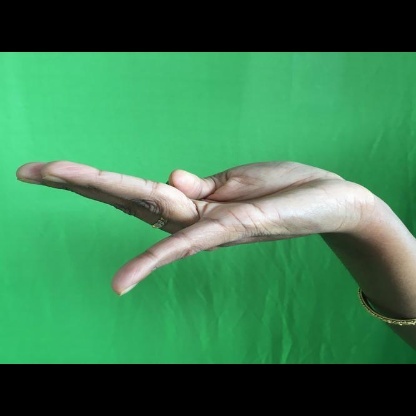
Mudra: Chaturam